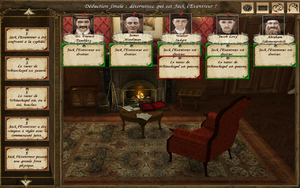
Capture d'écran du jeu Sherlock Holmes contre Jack l'Éventreur. Il s'agit ici du tableau récapitulatif de la fin du jeu, permettant au joueur de déterminer qui est le tueur de Whitechapel. Le joueur doit placer pour chaque suspect les étiquettes qui lui correspondent. Lorsqu'une étiquette est associée à la bonne personne, elle devient verte. Dans le cas contraire, elle devient rouge.
Sherlock Holmes contre Jack l'Éventreur est un jeu vidéo d'aventure développé par Frogwares, sorti en France sur PC le 30 avril 2009. Le jeu a ensuite été porté sur Xbox 360 par le studio français Spiders le 19 novembre 2009. Étant le cinquième volet de la série « Sherlock Holmes » développée par Frogwares, le jeu est parfois désigné par les joueurs sous l'abréviation « Sherlock Holmes 5 » ou « SH5 ».